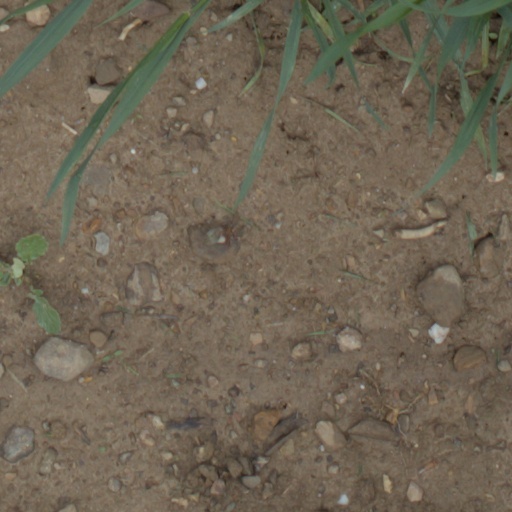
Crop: wheat